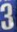
Number: 3